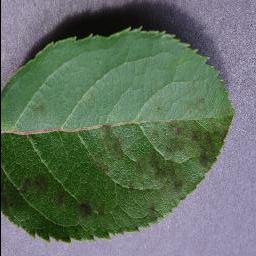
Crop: apple
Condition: scab